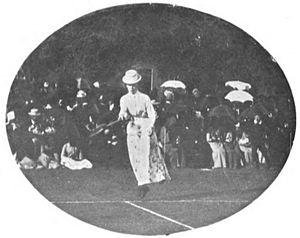
Helena « Lena » Bertha Grace Rice est une joueuse de tennis irlandaise de la fin du XIXᵉ siècle.